Georgette Mosbacher

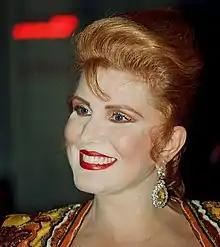
Mosbacher in 1999

Mosbacher purchased the high-end cosmetics firm La Prairie in 1987, outbidding companies such as Revlon, Avon, and Estee Lauder. Despite the fact that La Prairie had been struggling with sales, she had raised the funds for the purchase by pitching to investors and venture capitalists. As primary owner of the Switzerland-based company, she also served as CEO and president for four years. Among other changes, she sold La Prairie in 1991 to Beiersdorf, a large personal care products provider based in Germany.